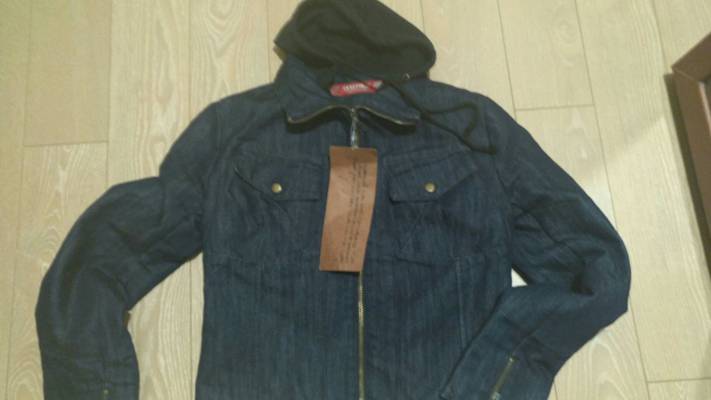
Waste category: clothes